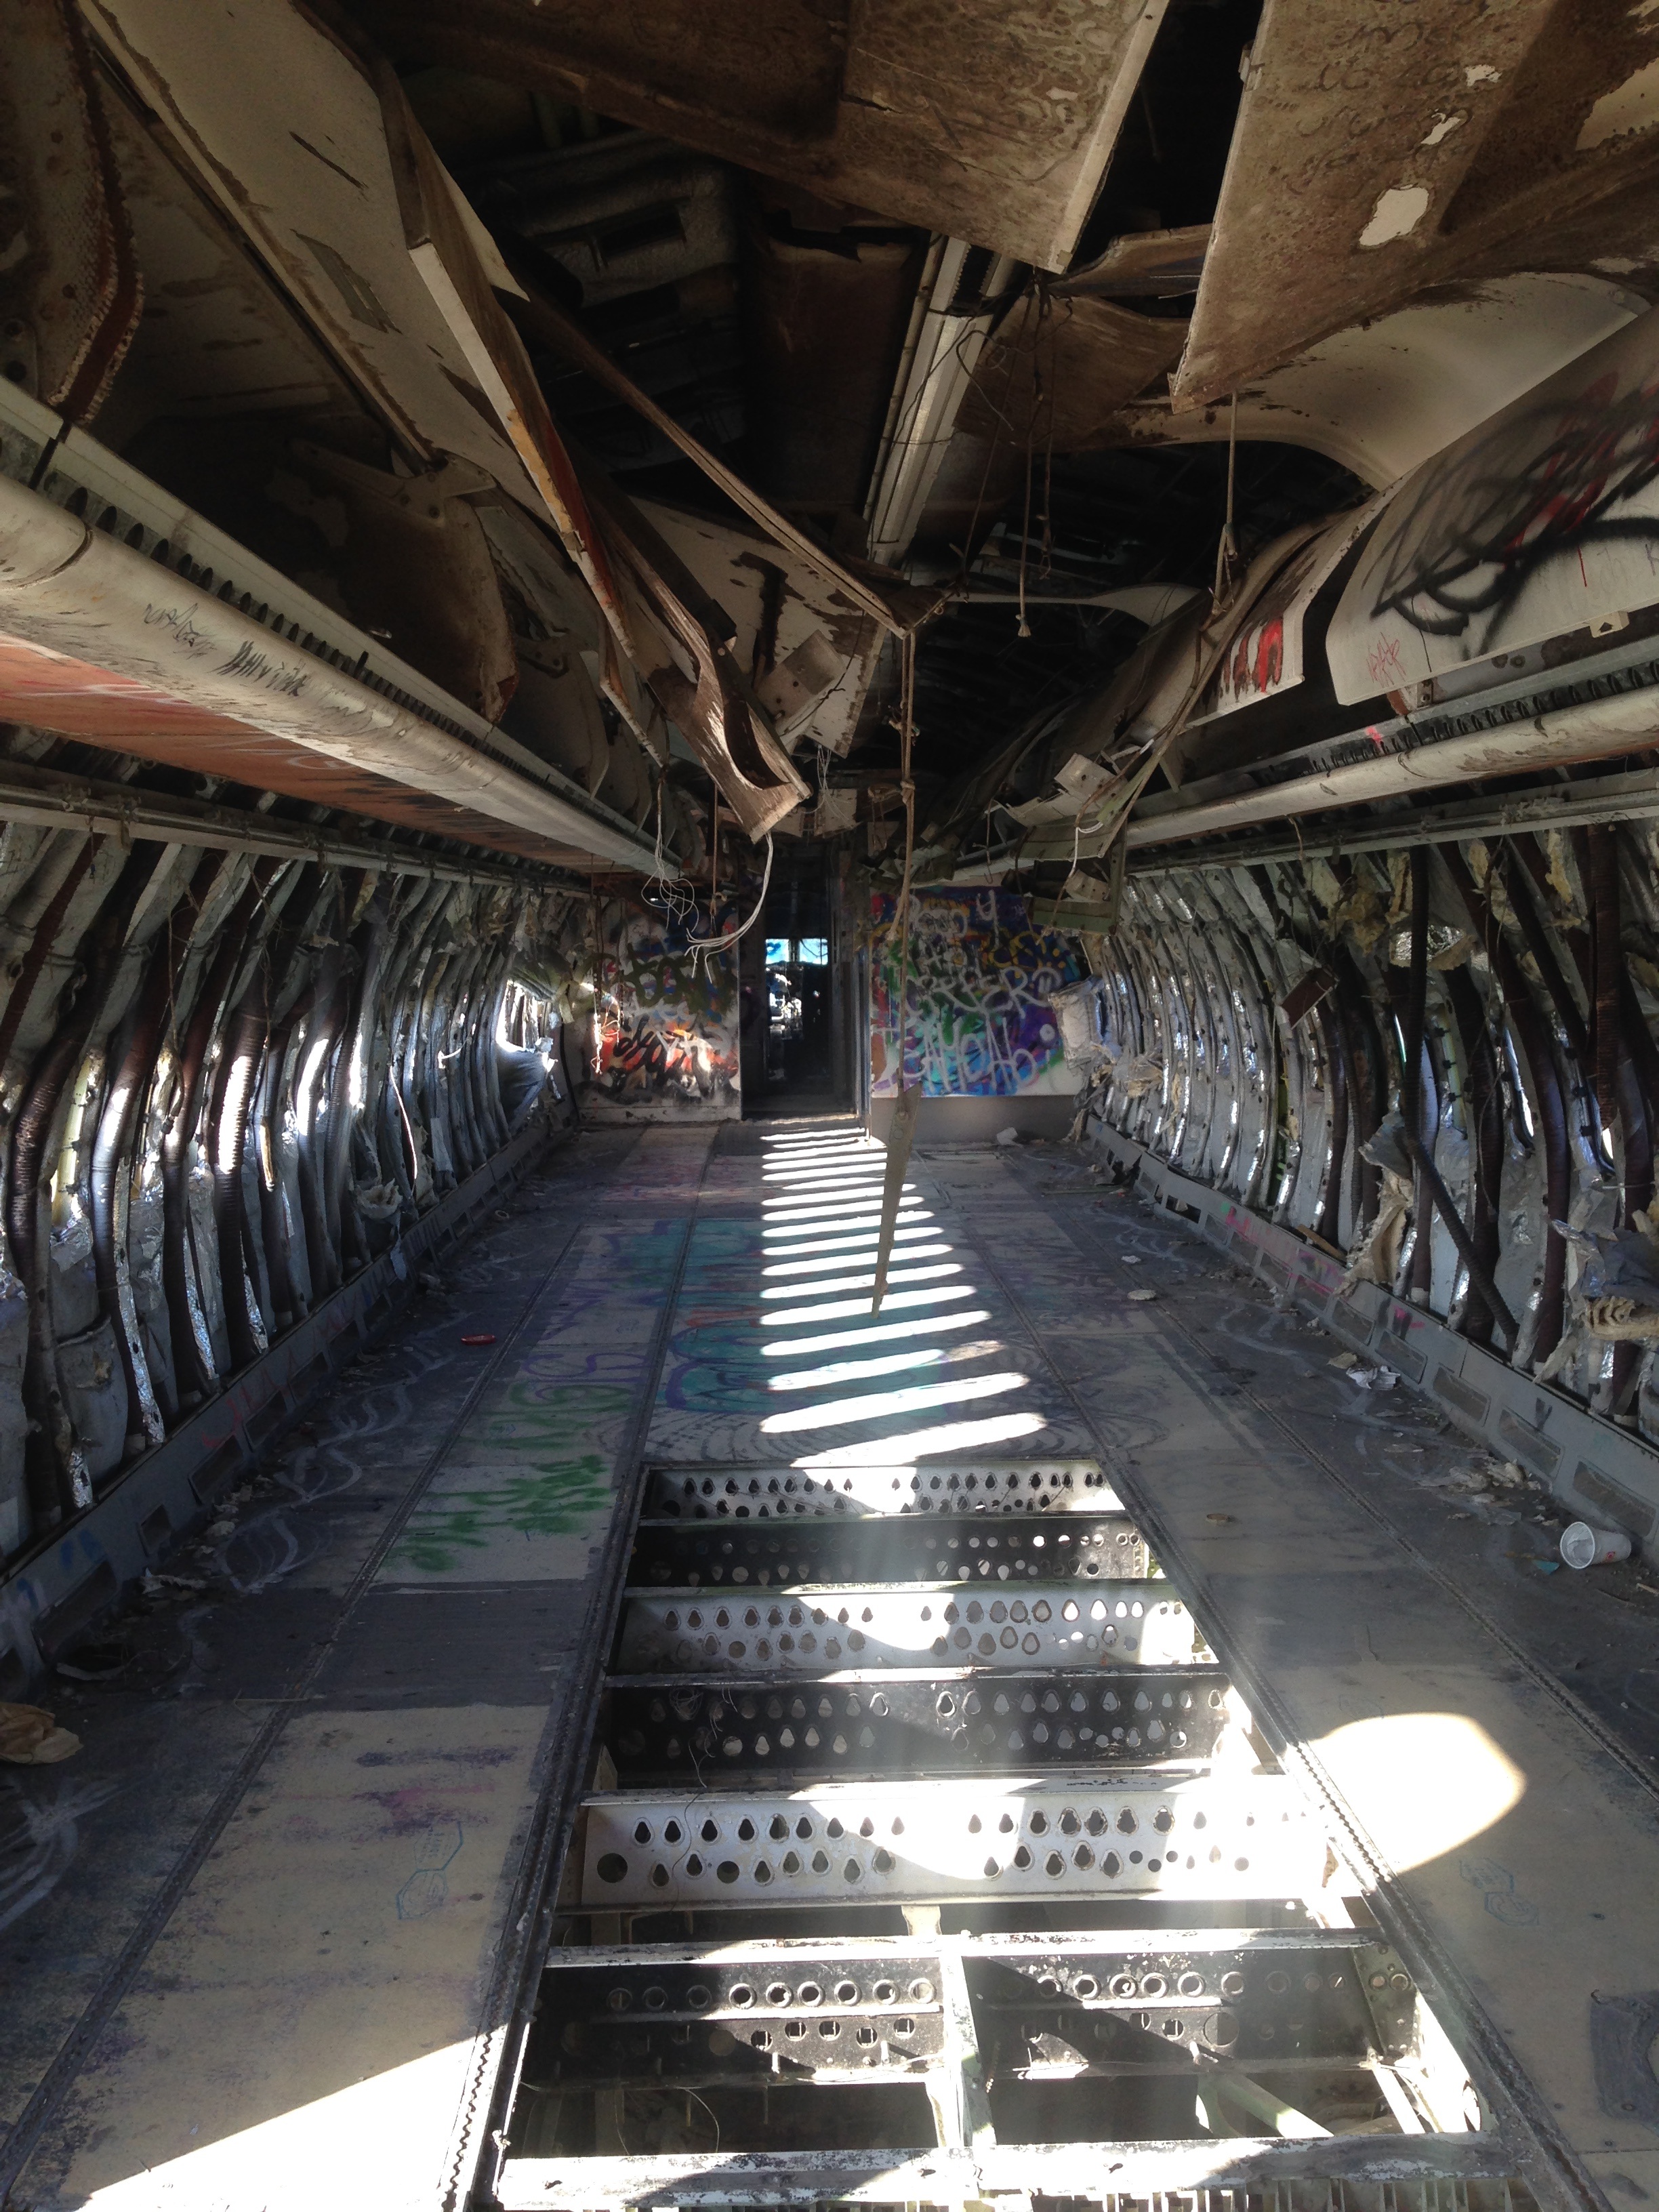
aircraft, airplane, tampico, mexico, cdmx, sky, tourism, ruins, travel, places, light, shadows, shadow, lights, architecture